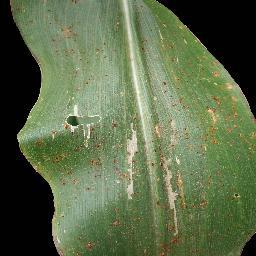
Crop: corn
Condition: (maize)_common_rust